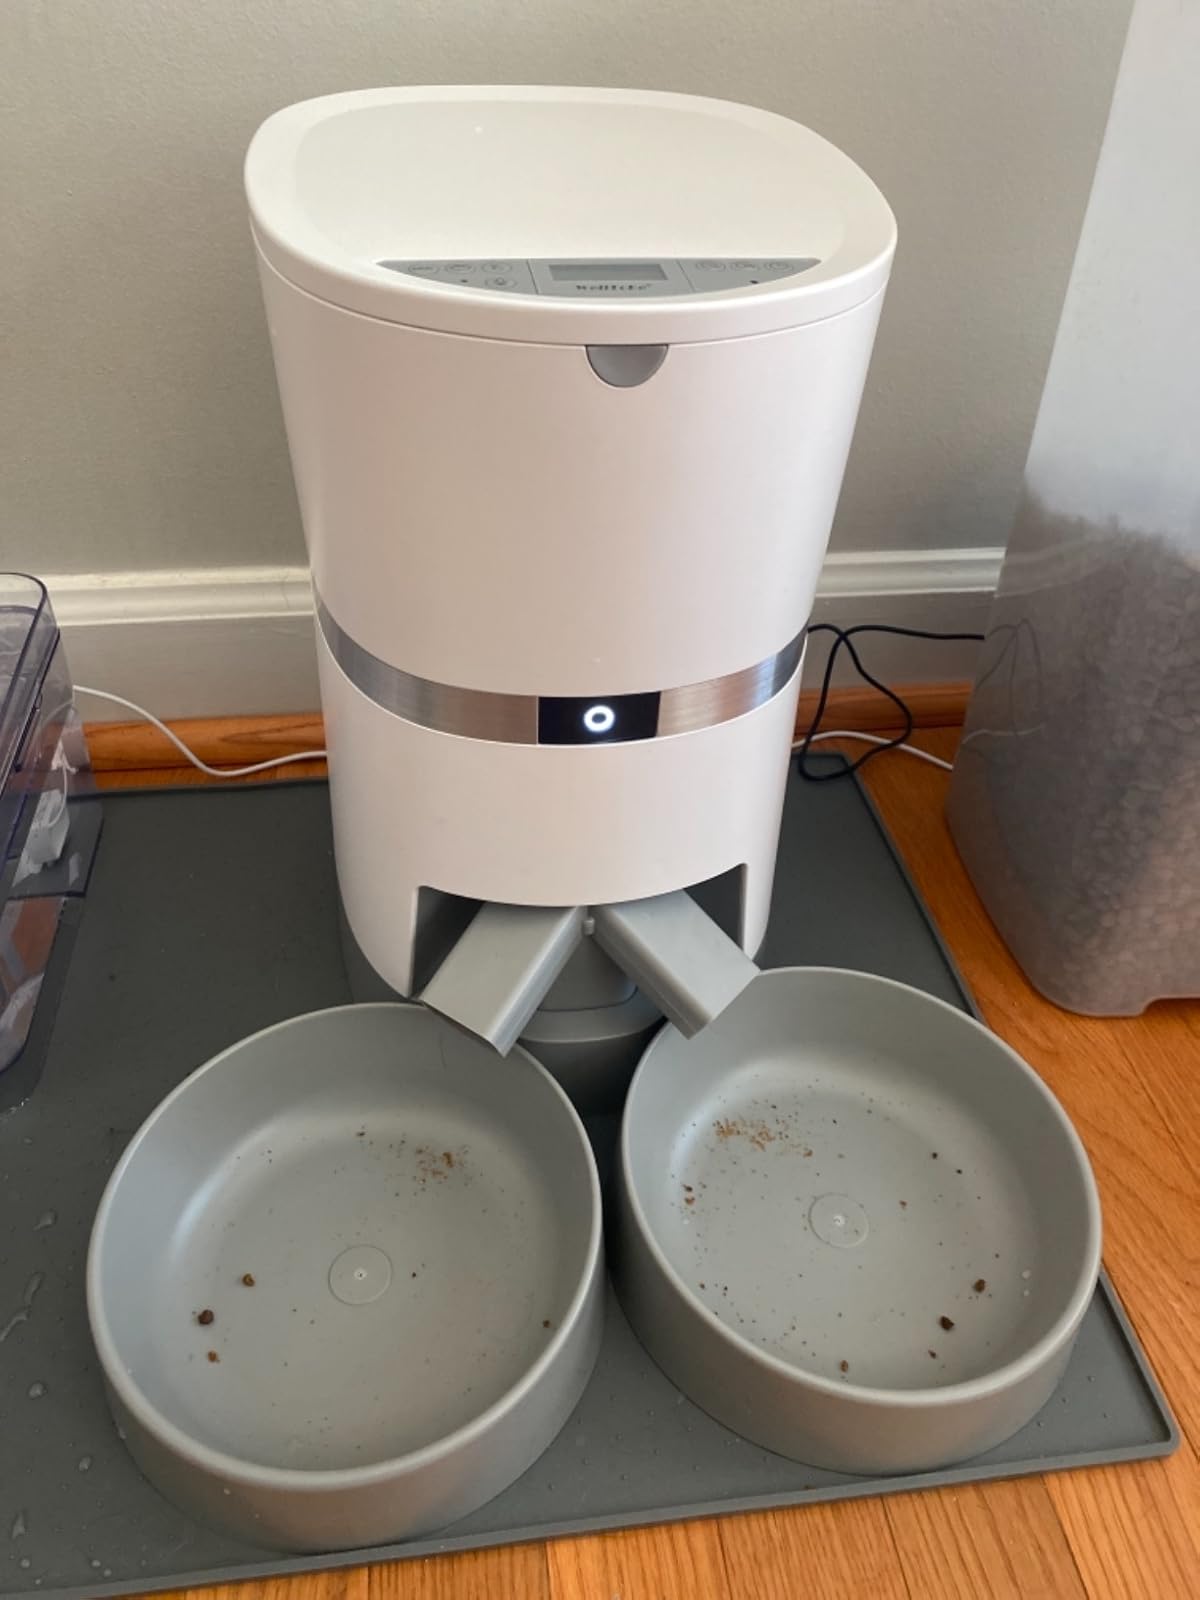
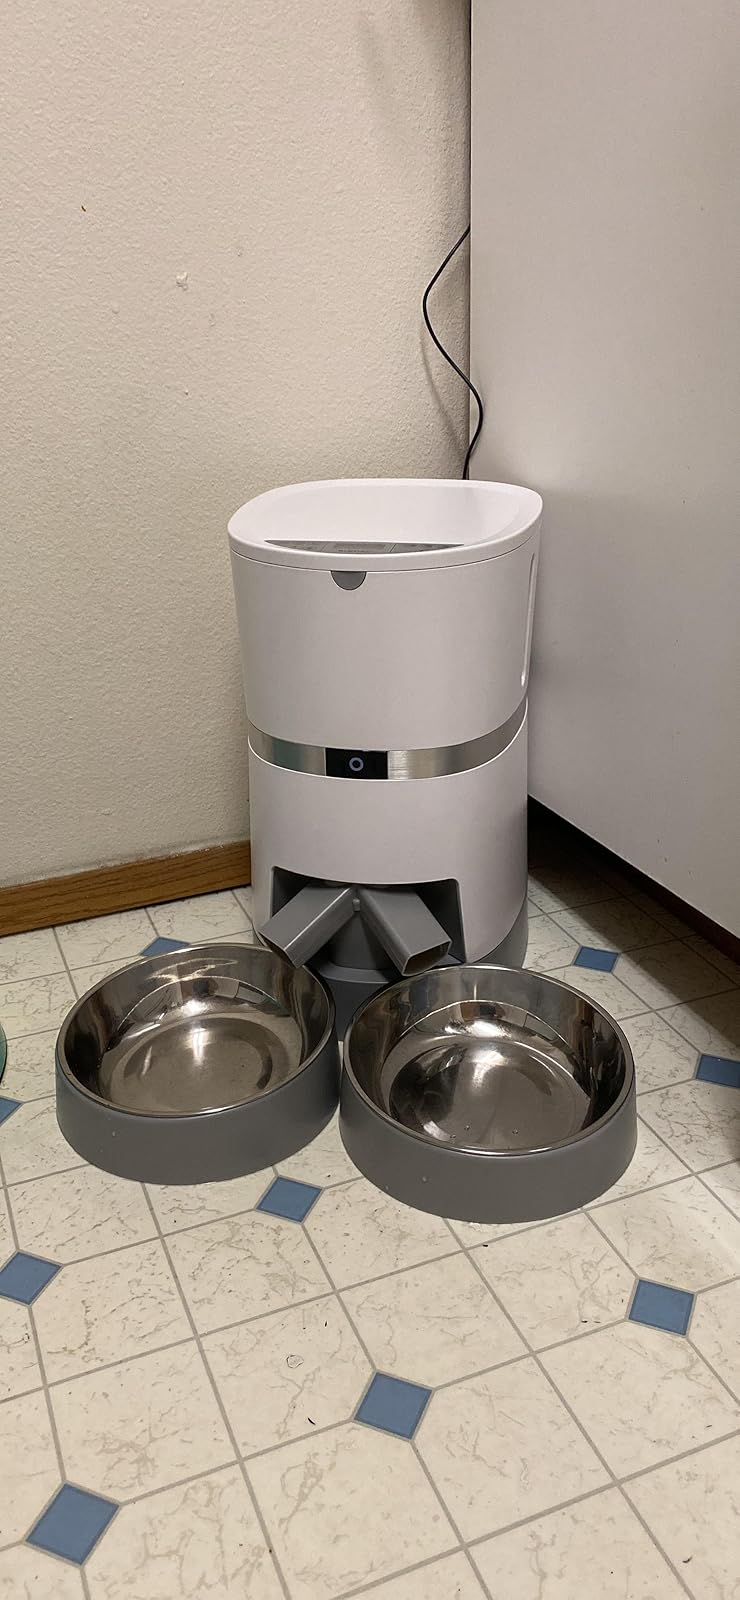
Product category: items_feeder
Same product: yes